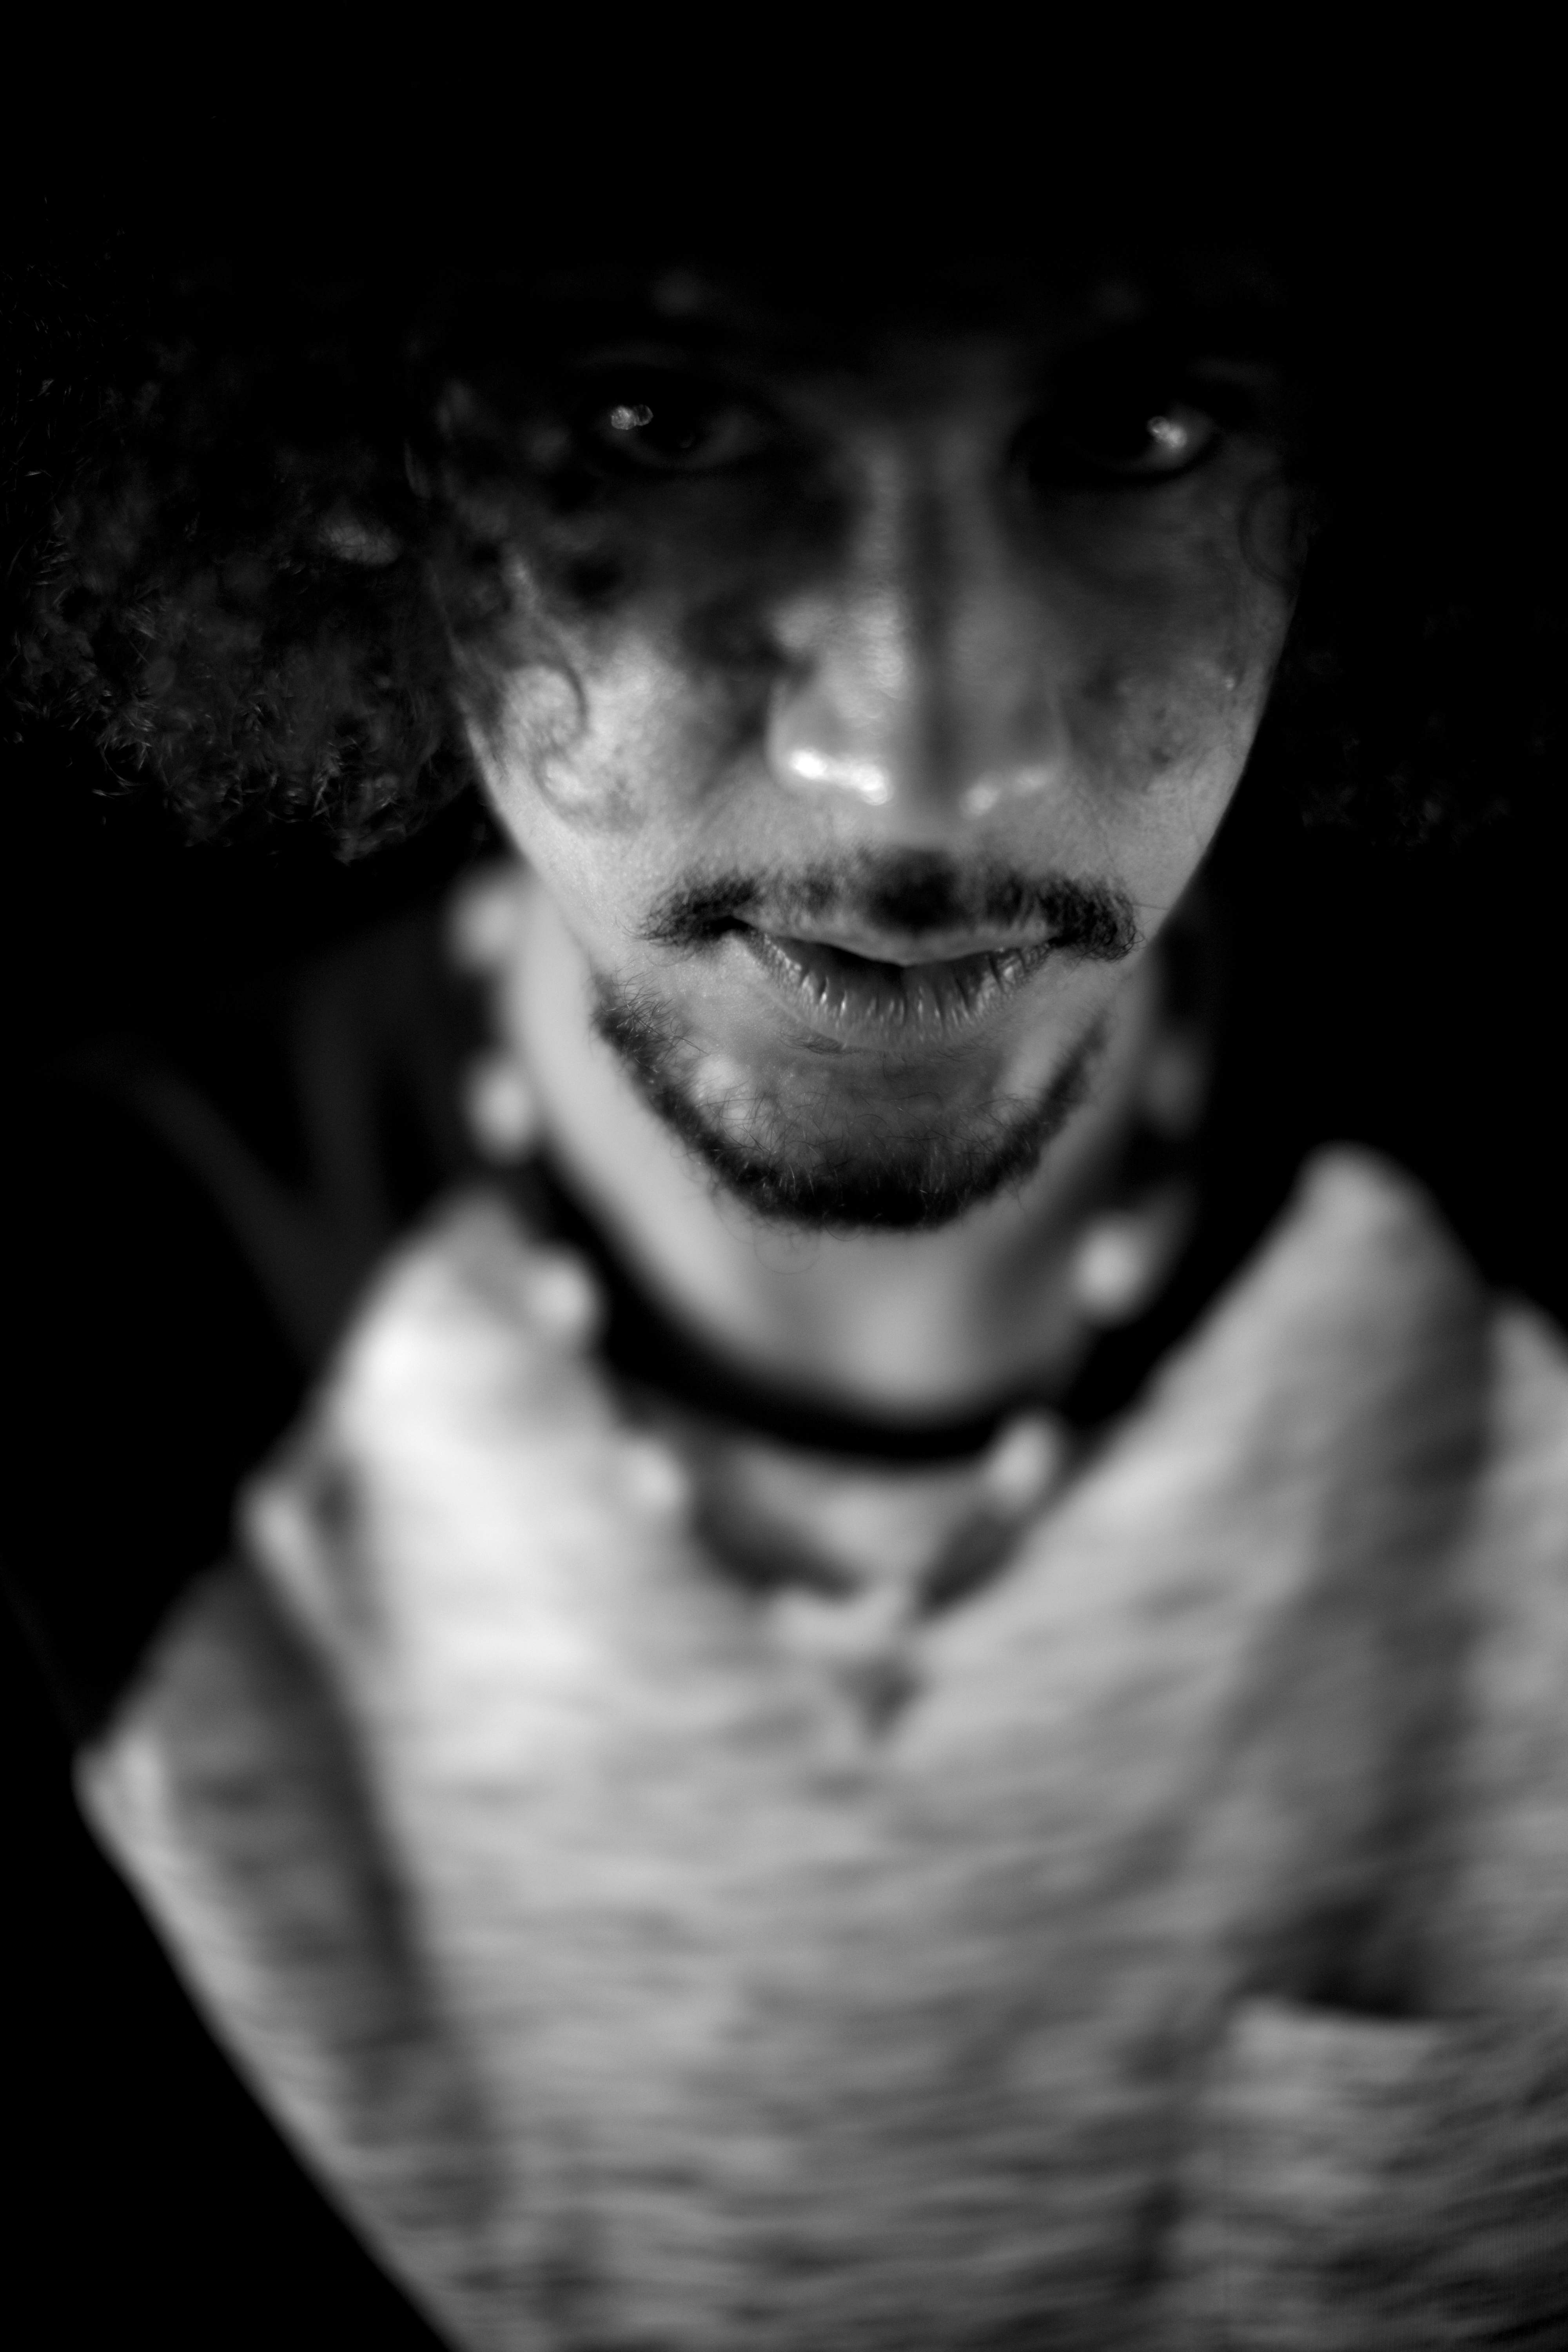
black and white, white, photography, portrait, darkness, black, monochrome, close up, face, eye, head, skin, beauty, organ, emotion, monochrome photography, portrait photography, film noir